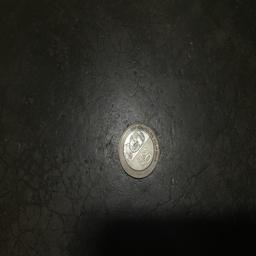
Label: 20_New_Front